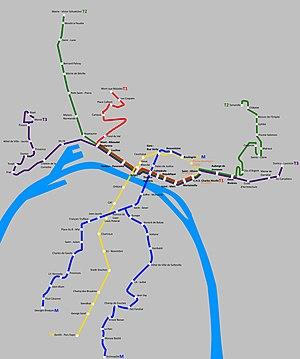
Les lignes 1, 2, et 3 du TEOR desservent un axe est-ouest tandis que le tramway et la ligne 4 du TEOR desservent un axe nord-sud
Le Transport est-ouest rouennais est un réseau de transport collectif circulant dans la ville de Rouen et son agglomération.
Cet article est une liste des stations du TEOR et du tramway de Rouen.